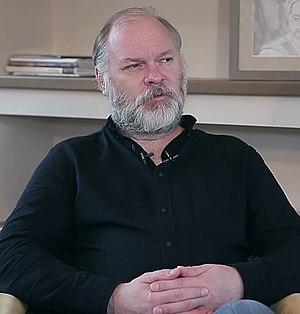
Vlad Ivanov, né le 25 juin 1969, est un acteur roumain.